Arunachal macaque

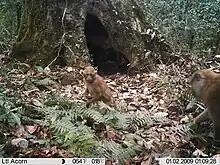
A camera trap photograph of Arunachal macaques in Eaglenest Wildlife Sanctuary, India

It was discovered as a new taxon in 1997 by the Indian primatologist Anwaruddin Choudhury, but he thought it to be a new subspecies of the Tibetan macaque ("M. thibetana"). It was described as a new species in 2005 by a group of scientists from the Nature Conservation Foundation, India. It is the first species of macaque to have been discovered since 1903, when the Indonesian Pagai Island macaque was discovered. This monkey was reported on the basis of a good quality photograph as the holotype. In 2011, some researchers suggested, on the basis of morphological variation within the Assamese macaque, that it might be better treated as a subspecies.